Pedro Rosselló (educator)

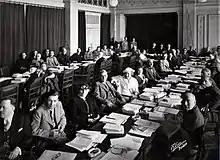
A photograph from the Seventh International Conference on Public Education in 1938, with Rosselló and Piaget sitting together in the far background. Rosselló was the IBE's main organizer of the International Conference on Public Education from 1934-1969.

Rosselló completed his studies in Education first at the Escola Normal in Girona, then at Madrid Teacher's College, and followed his graduate studies at the Geneva Institute of Sciences of Education and at the University of Lausanne, completing his doctorate in social sciences at the latter in 1934 with the dissertation "Marc-Antoine Jullien, pére de l'éducation comparée". In 1927, he became a lecturer at the Rousseau Institute in Geneva. He collaborated with fellow Rousseau Institute colleagues Edouard Claparède and Adolphe Ferrière in turning the IBE into an intergovernmental organization, a status it achieved in 1929. During that time, he was appointed deputy director, serving under director Jean Piaget. Rosselló held this position until 1969. He taught in comparative education at the Faculty of Arts at the University of Geneva in the mid-1940s, and at the Institute of Educational Sciences from 1948 to 1967.